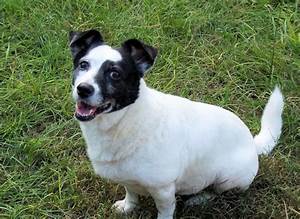
Label: dog